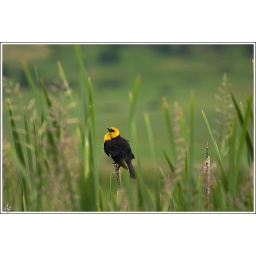
Rare type of blackbird in this area. Photo taken out the car window. May 2006.